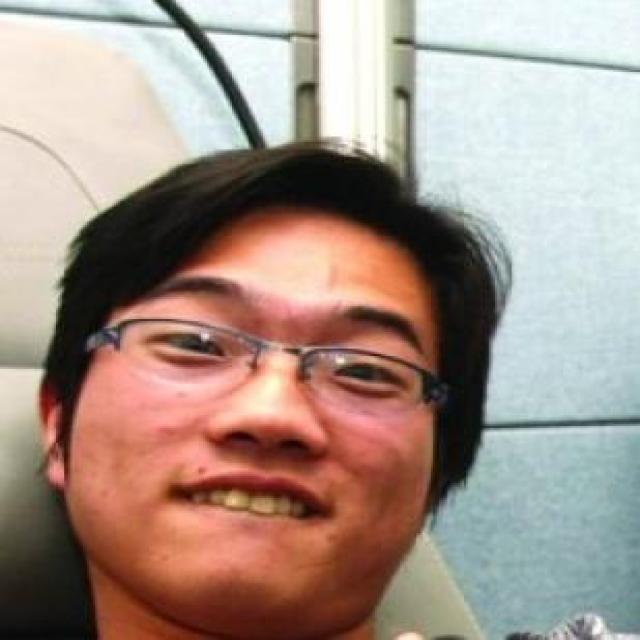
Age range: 21-44